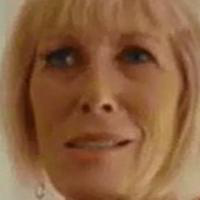
Age group: age 56-65